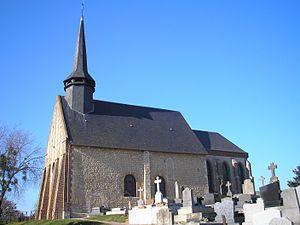
Glos (Normandie, France). L'église Saint-Sylvain.
Glos est une commune française, située dans le département du Calvados en région Normandie, peuplée de 924 habitants.